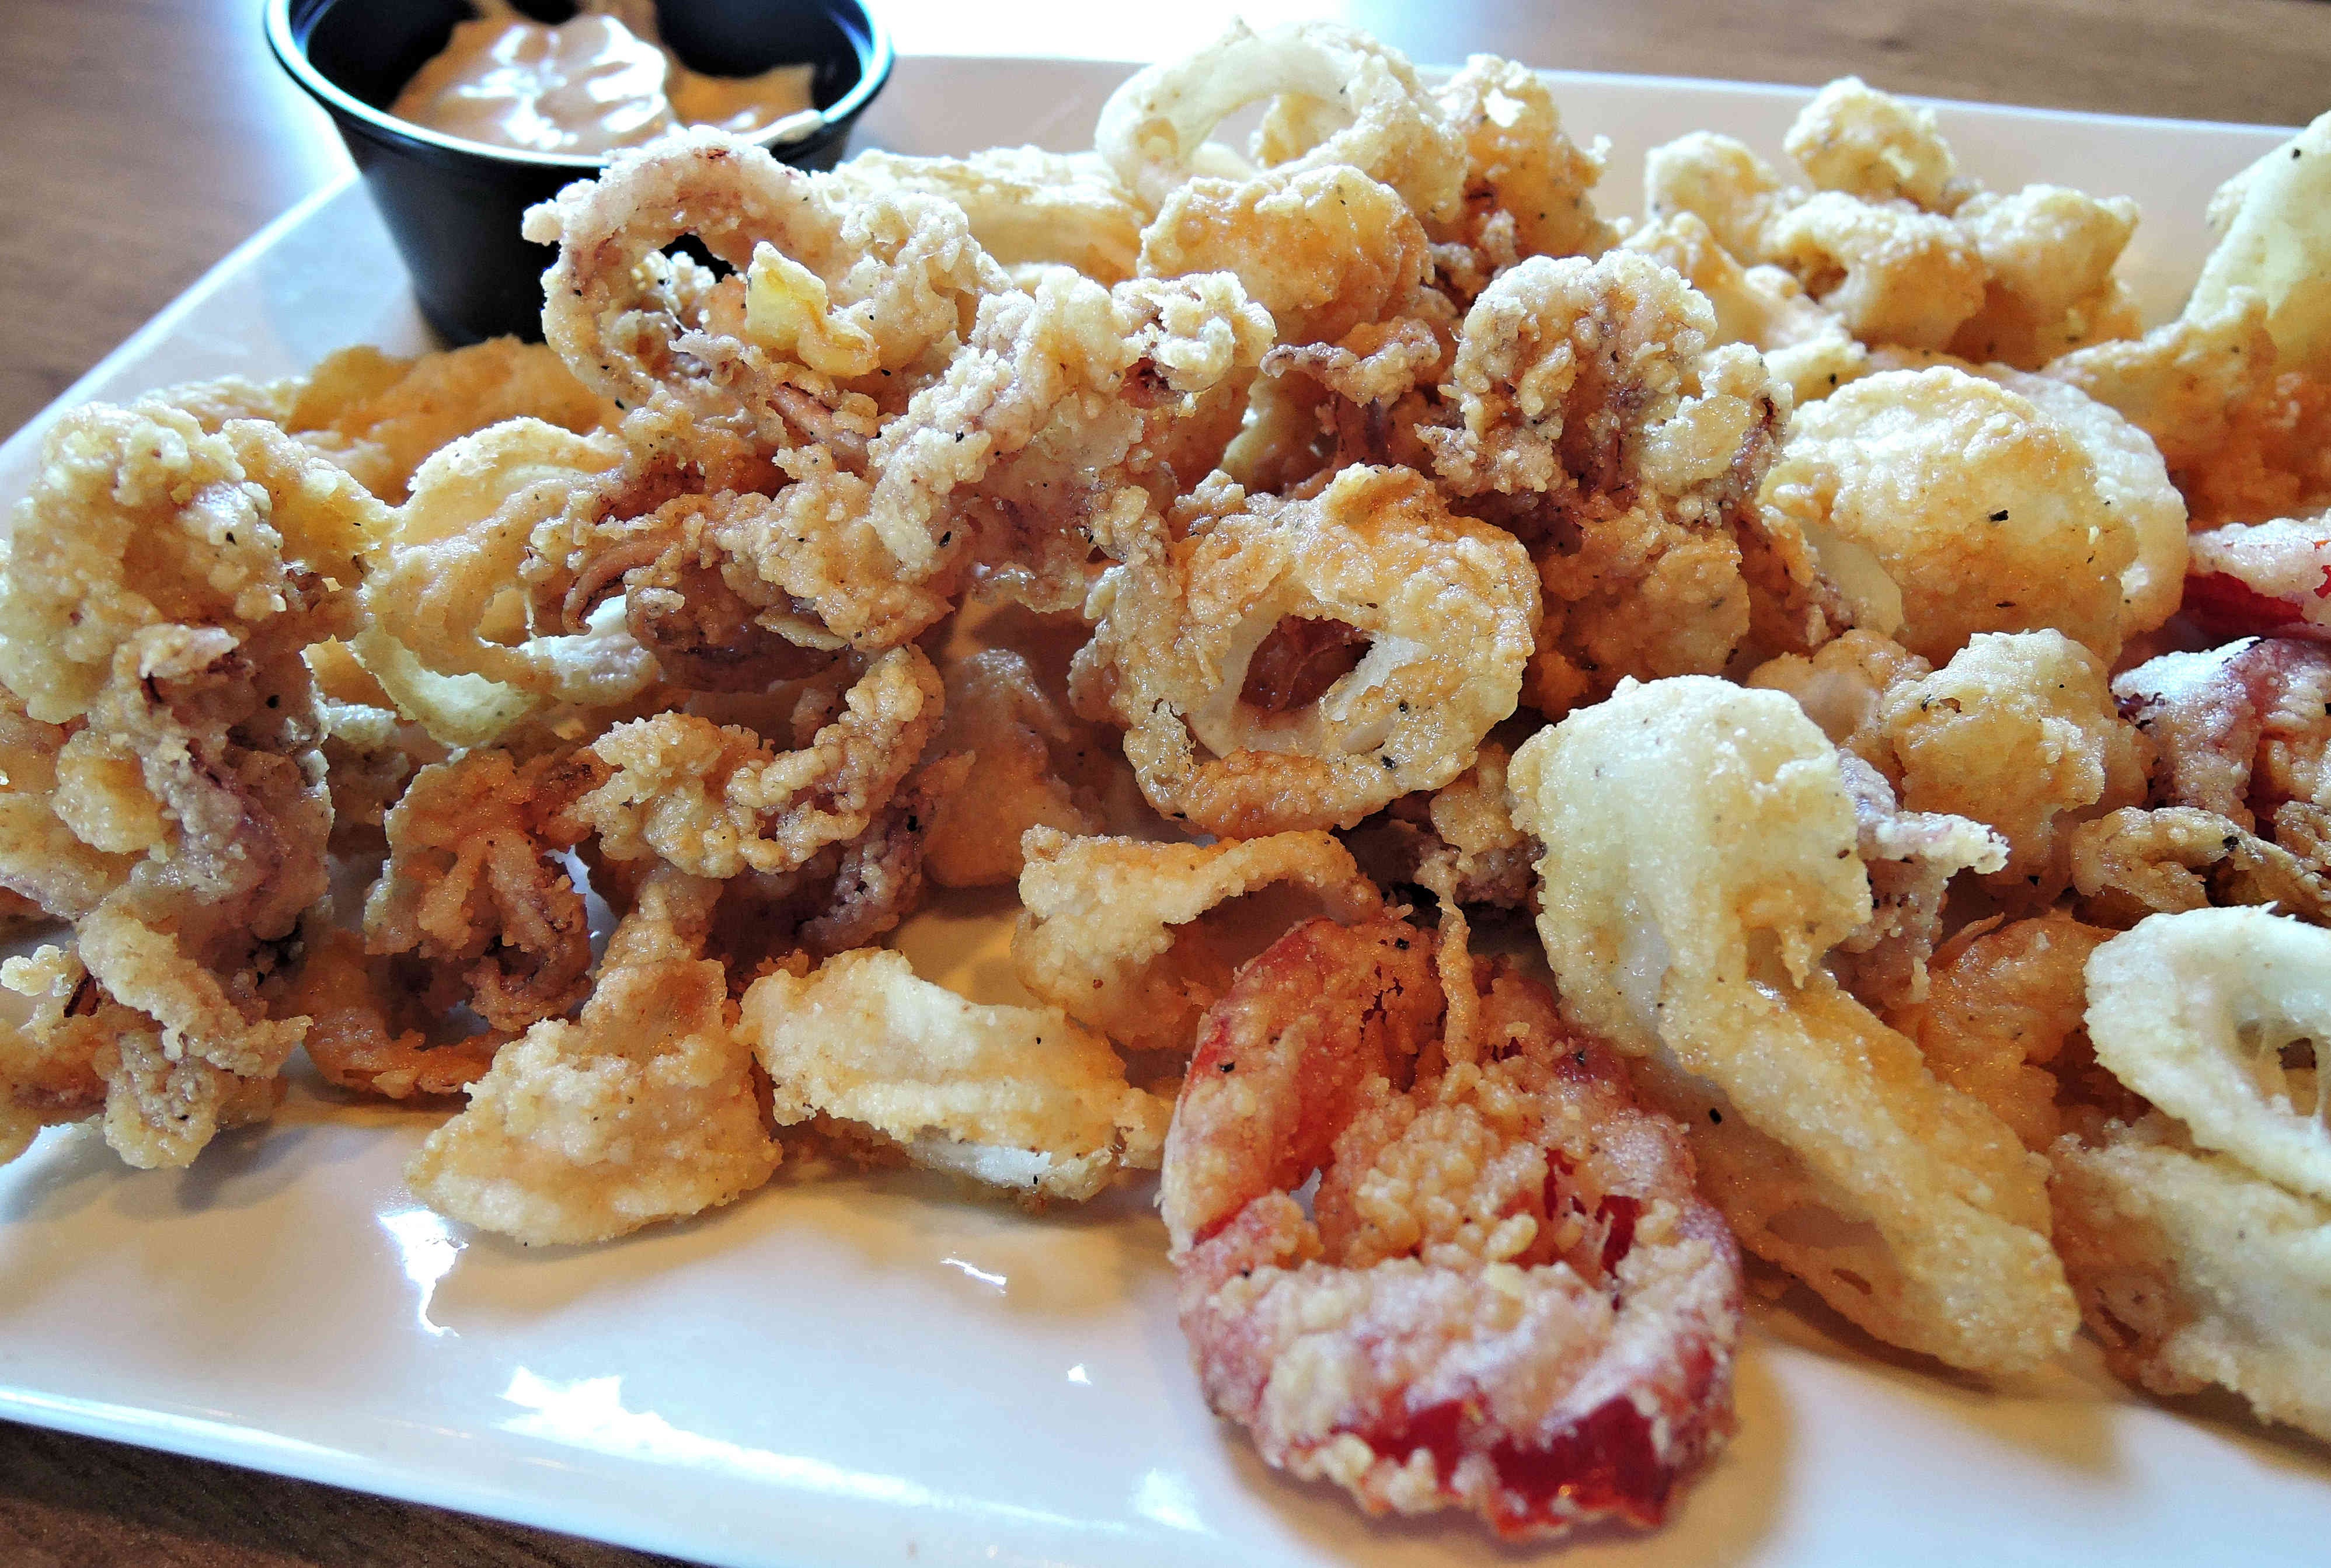
dish, meal, food, produce, fish, breakfast, deep fried, meat, cuisine, delicious, asian food, tempura, calamari, fried food